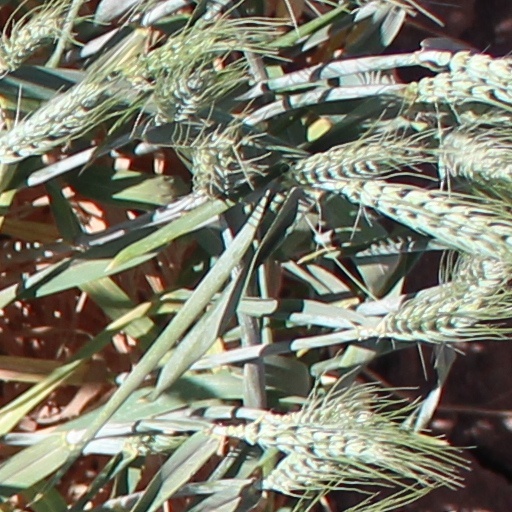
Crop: wheat